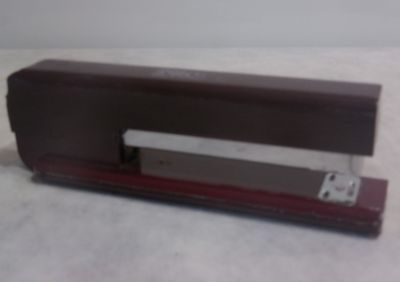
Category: stapler